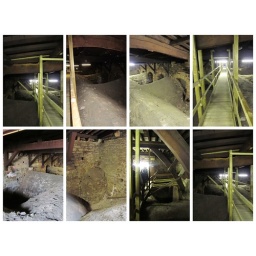
Between the top of the stone vaults and the wooden roof beneath the lead - the not so pretty bit!